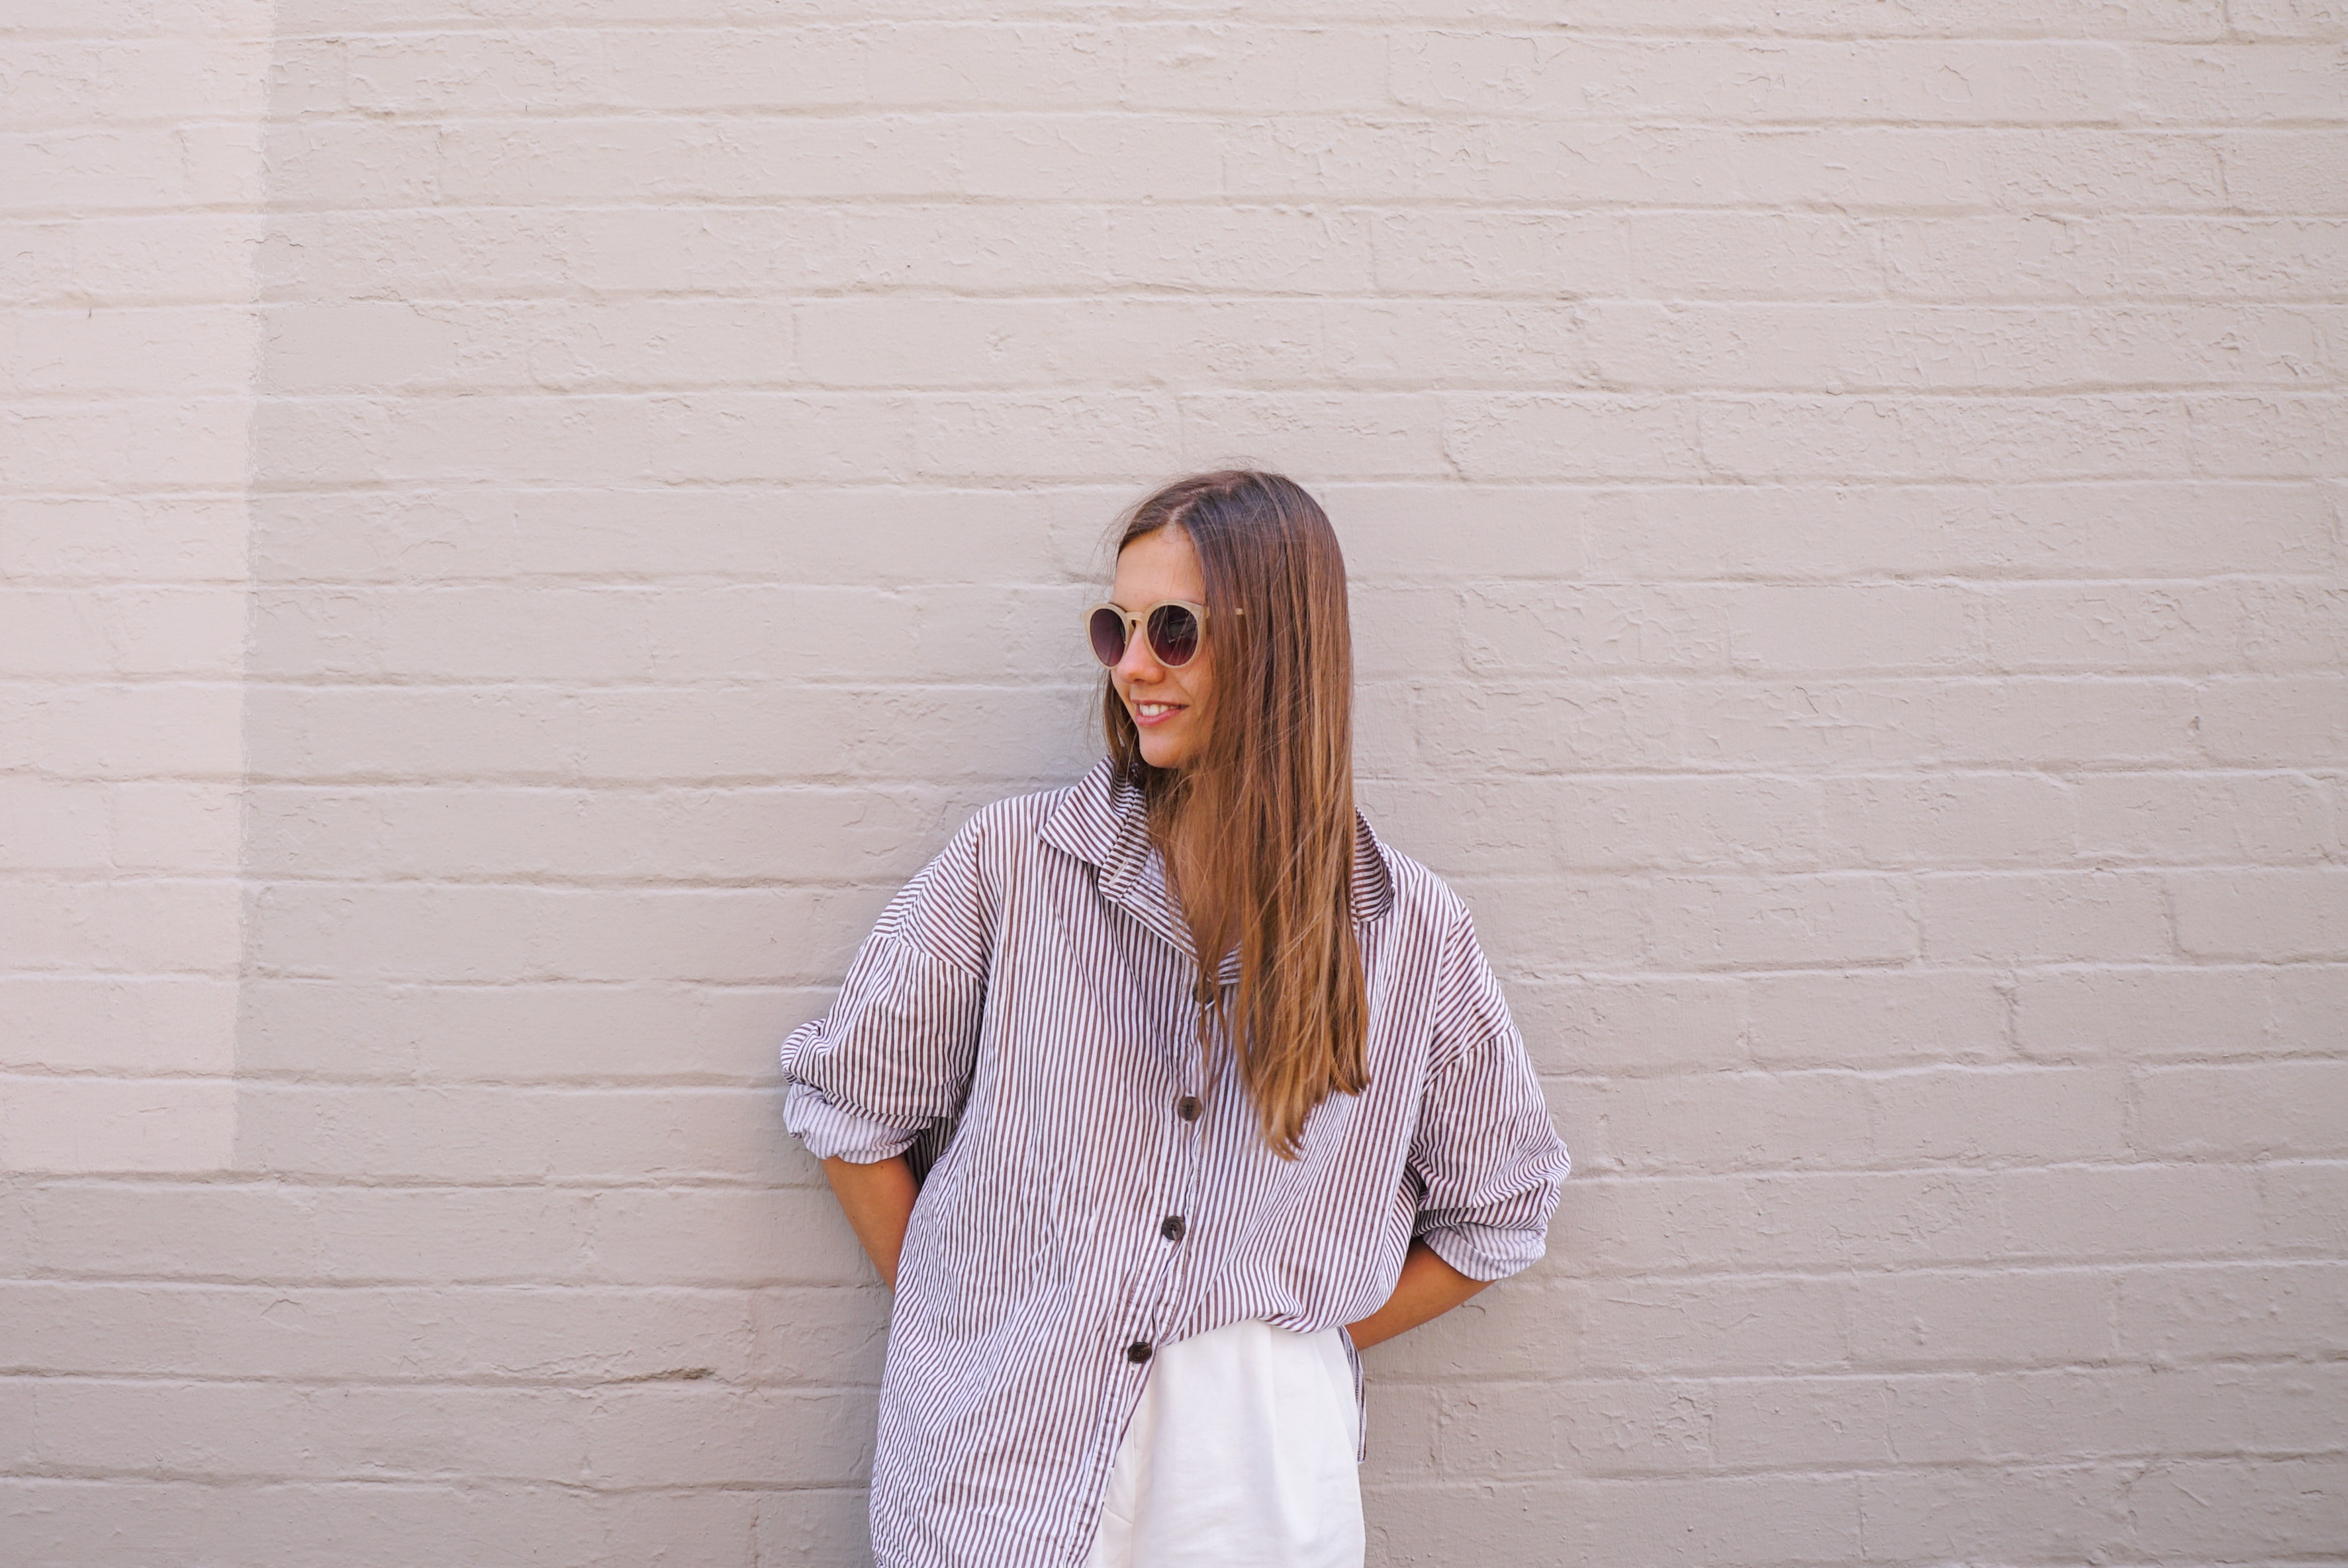
white, photograph, clothing, pink, eyewear, street fashion, shoulder, wall, beauty, fashion, yellow, outerwear, blond, photography, glasses, dress, sunglasses, textile, long hair, photo shoot, neck, top, t shirt, jacket, denim, brown hair, blazer, vision care, jeans, style, sleeve